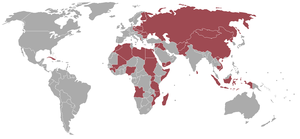
Le Mikoyan-Gourevitch MiG-15 est un avion de chasse à réaction construit en grande série par les Soviétiques au début de la guerre froide. Réalisé après la livraison de vingt-cinq turboréacteurs Rolls-Royce Nene par le Royaume-Uni, il se révéla supérieur aux meilleures réalisations occidentales lors de la guerre de Corée, comme le F-86 Sabre. Il fit la réputation de son constructeur qui devint alors le principal constructeur d'avions de chasse en URSS, si bien qu'en Occident le terme MiG devint rapidement synonyme de chasseur soviétique dans le langage familier.